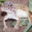
Label: lizard